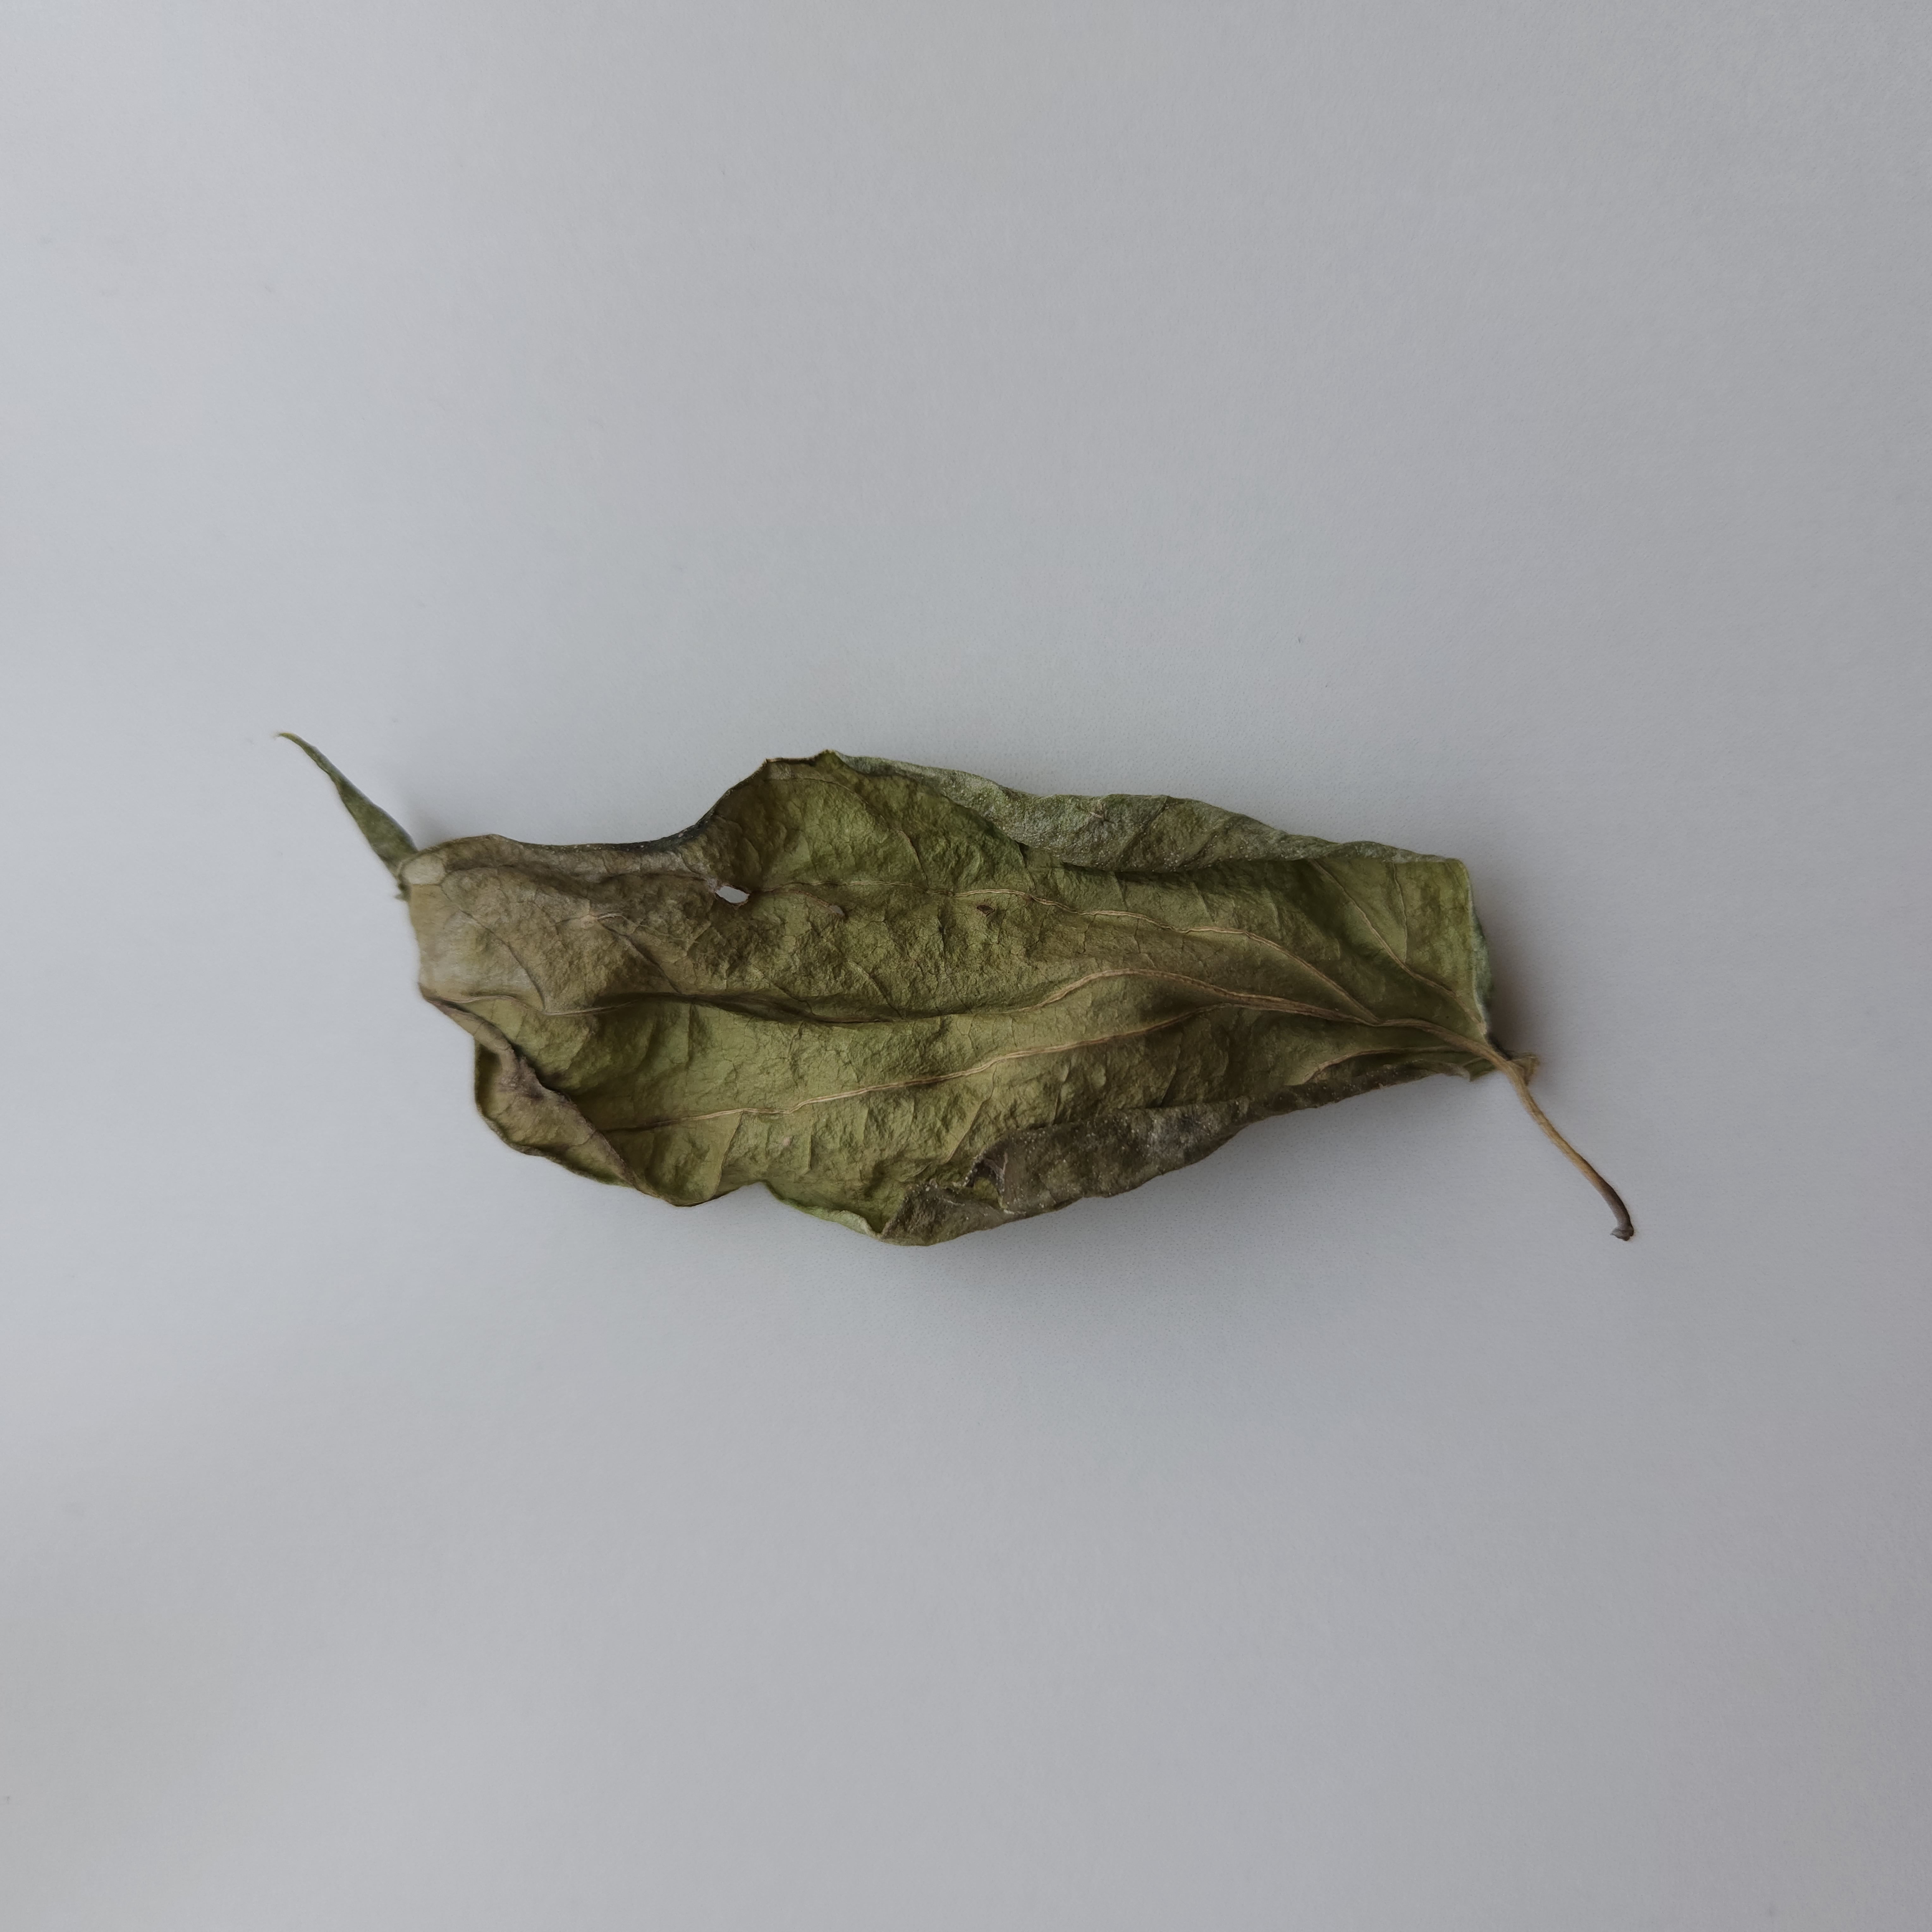
Label: Dried